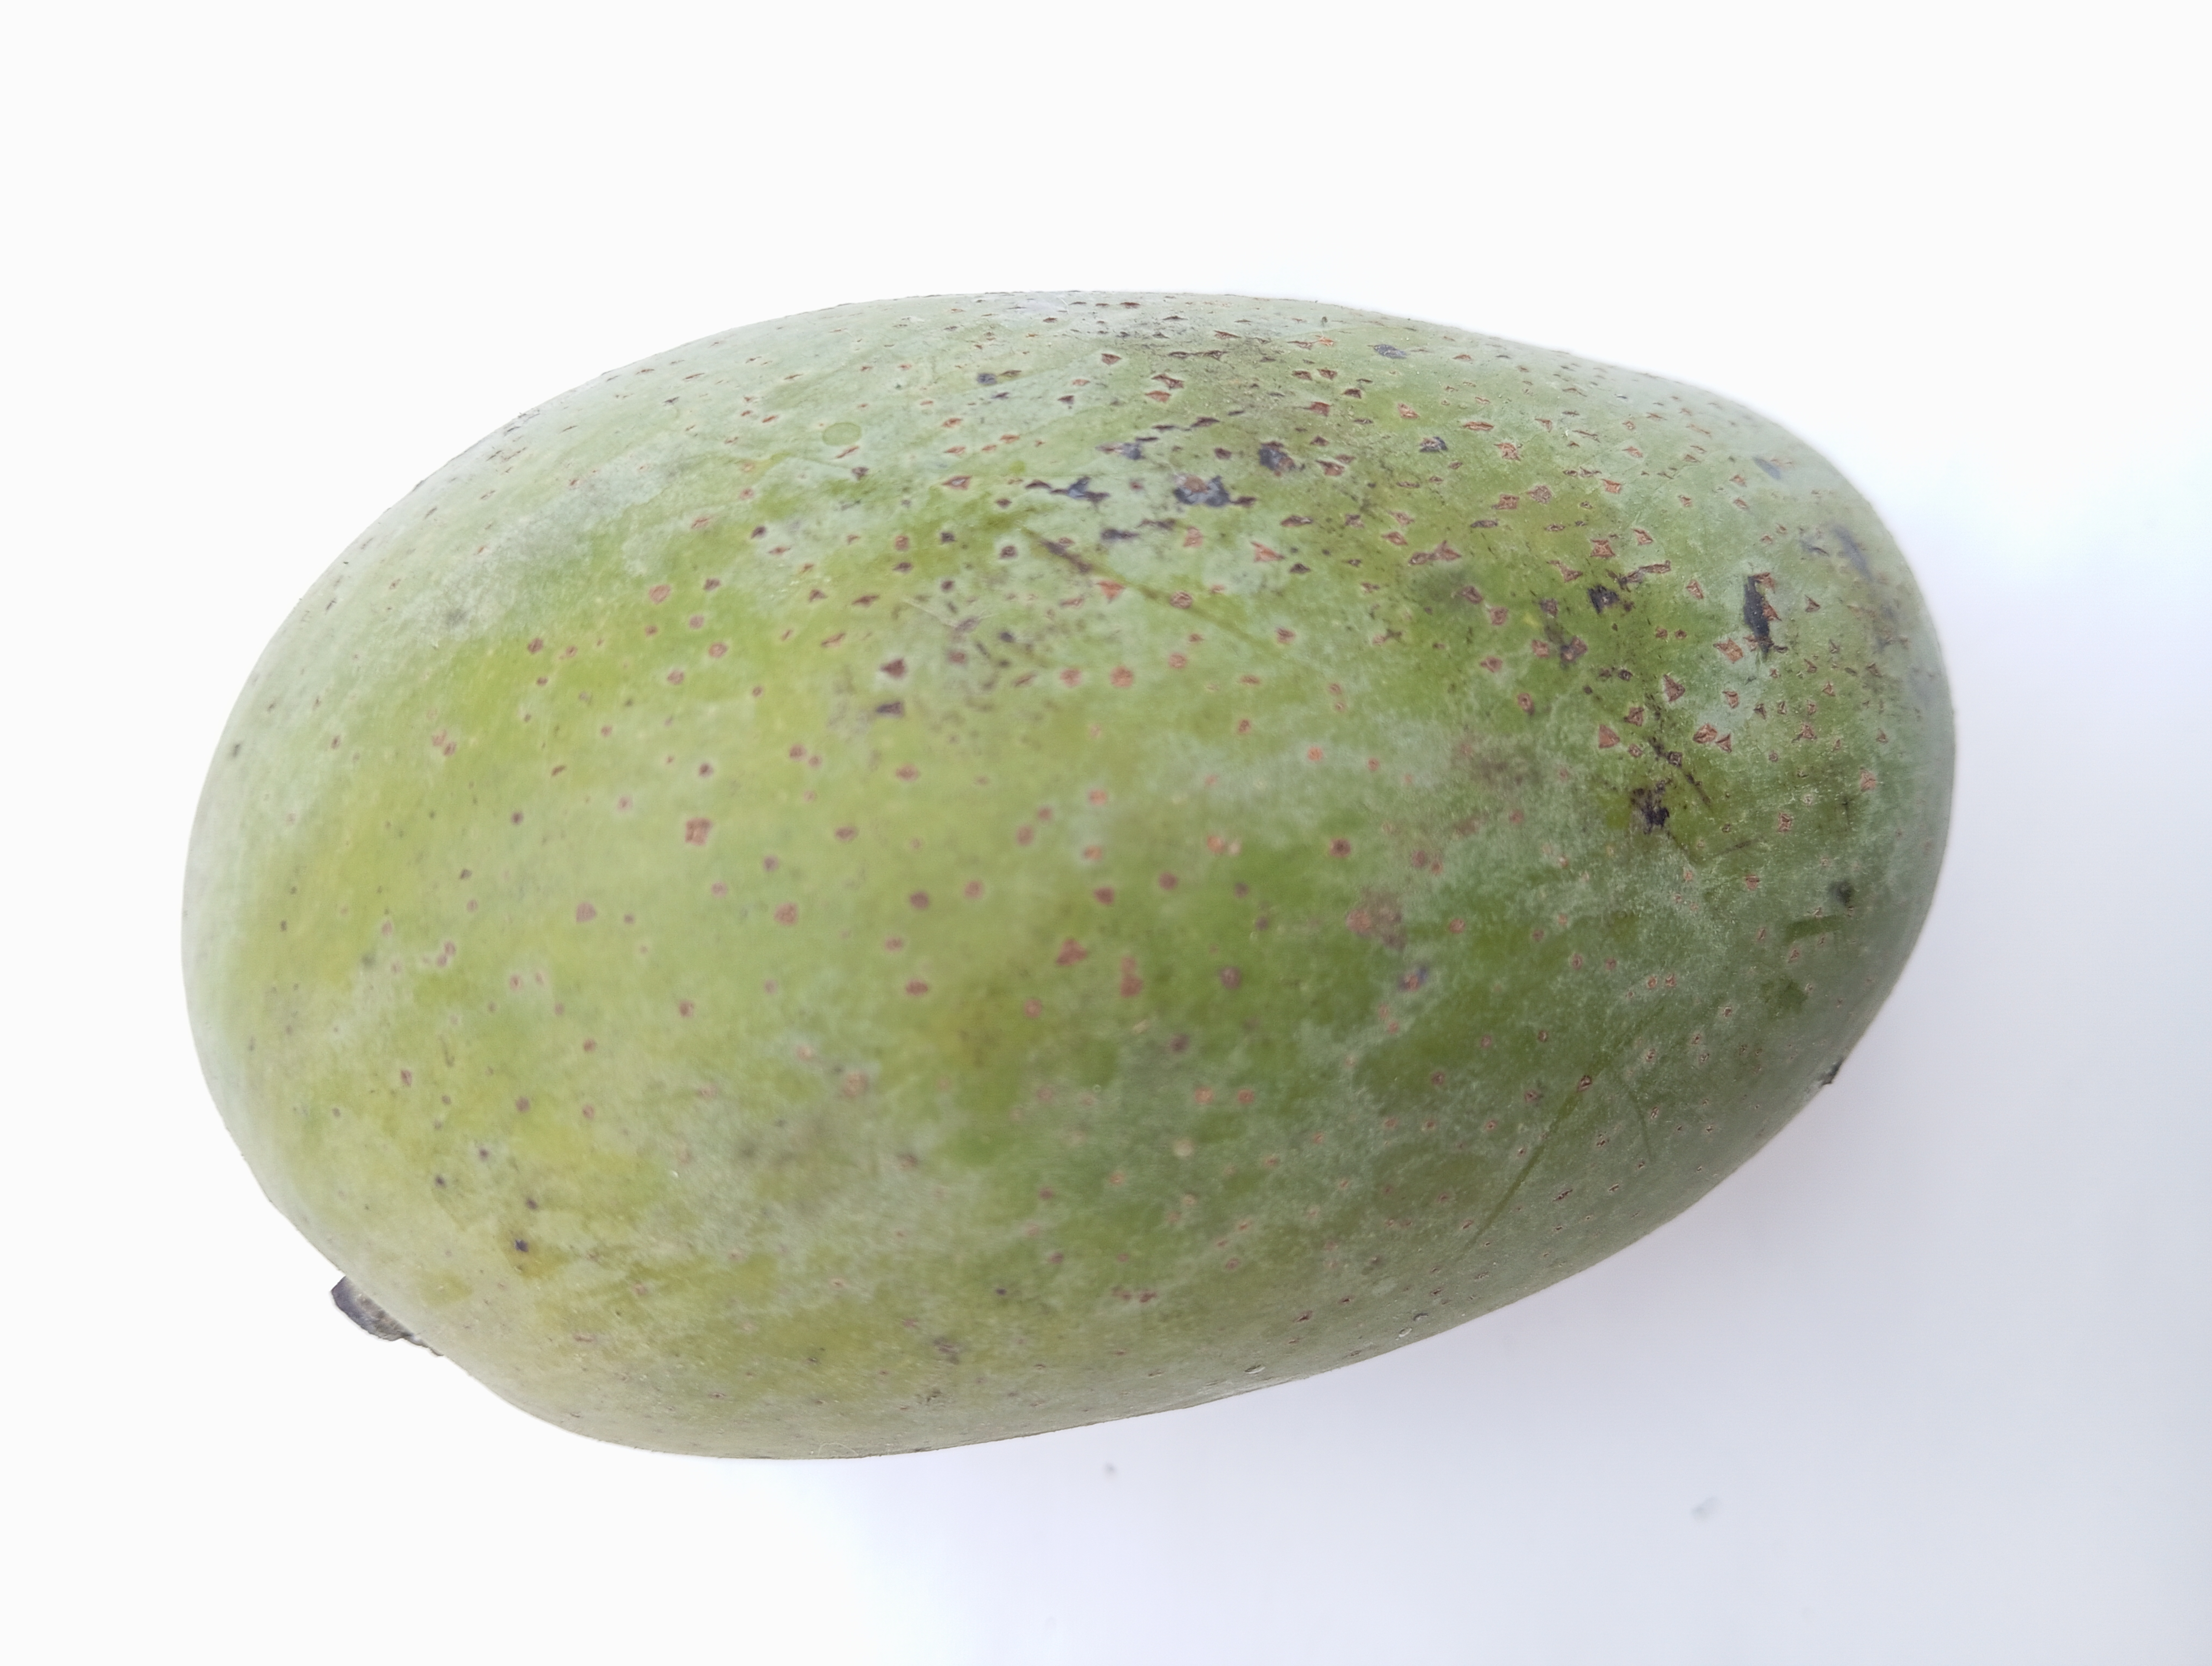
Mango variety: Amrapali